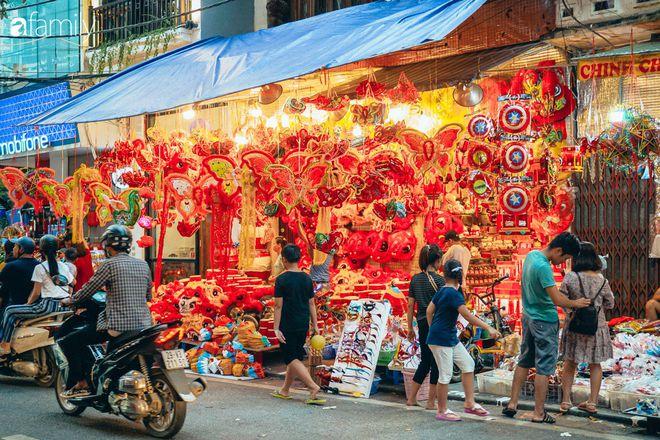
có nhiều sản phẩm đồ trang trí xuất hiện ở trong cửa hàng bên đường